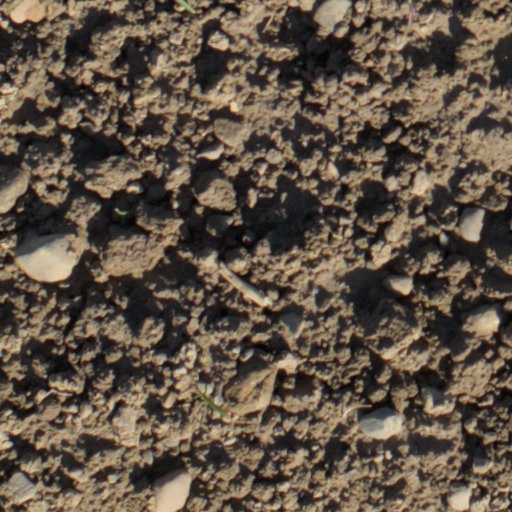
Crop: wheat